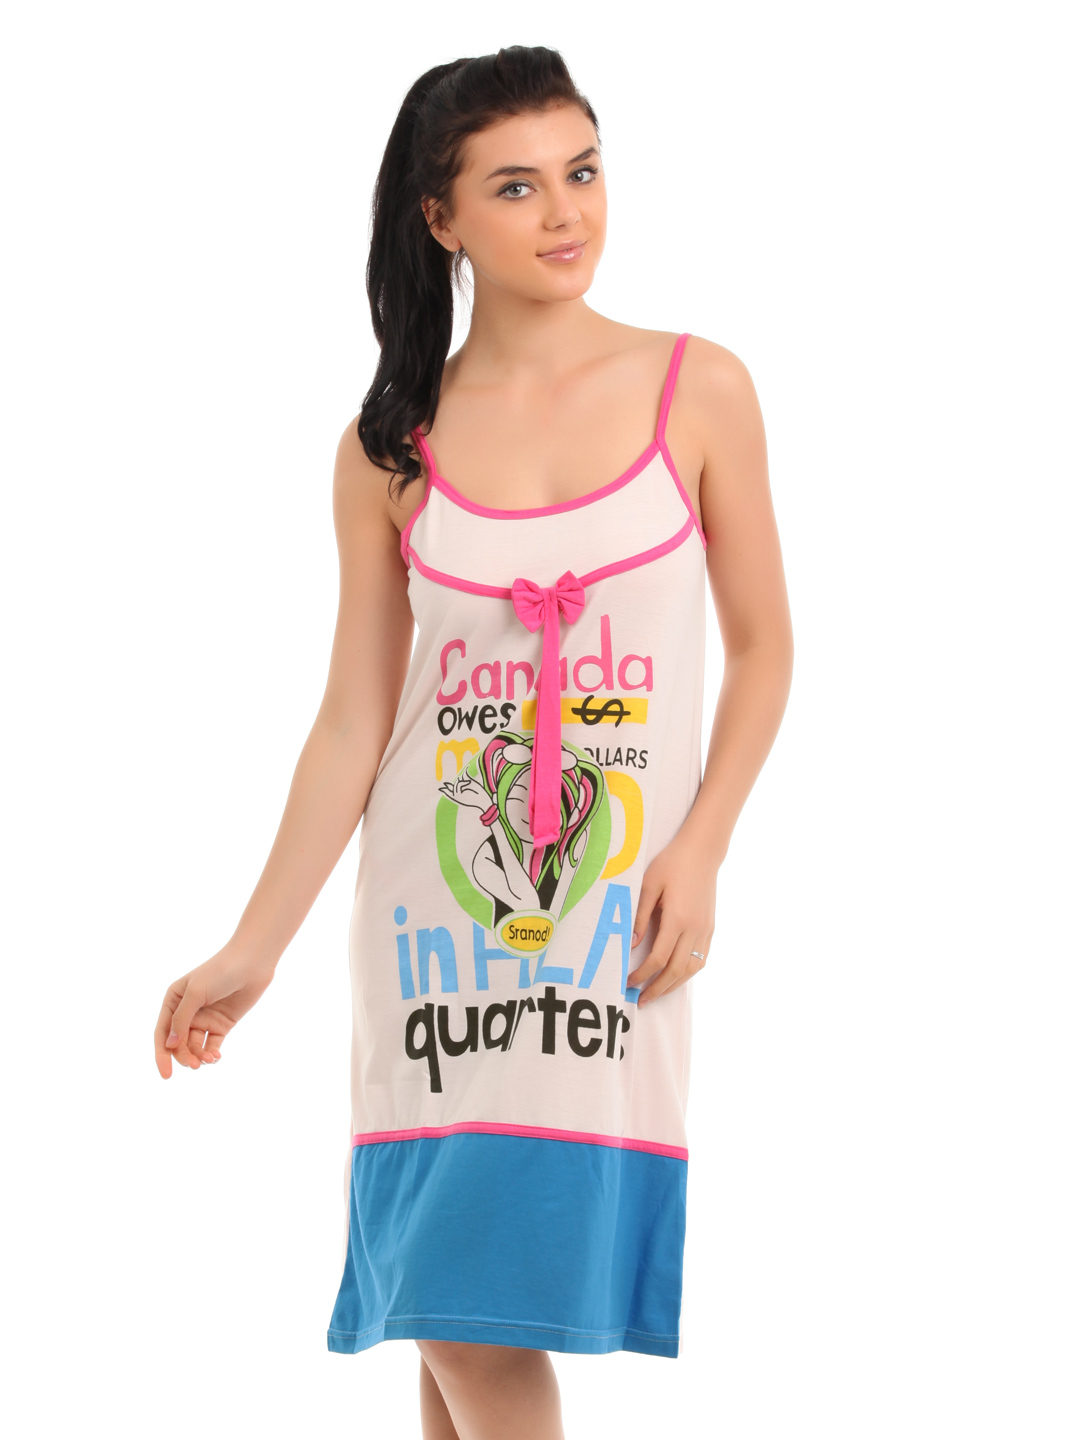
Red Rose Women Pink Nightdress
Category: Apparel / Loungewear and Nightwear / Nightdress
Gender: Women
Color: Pink
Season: Winter 2015
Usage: Casual